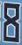
Number: 8